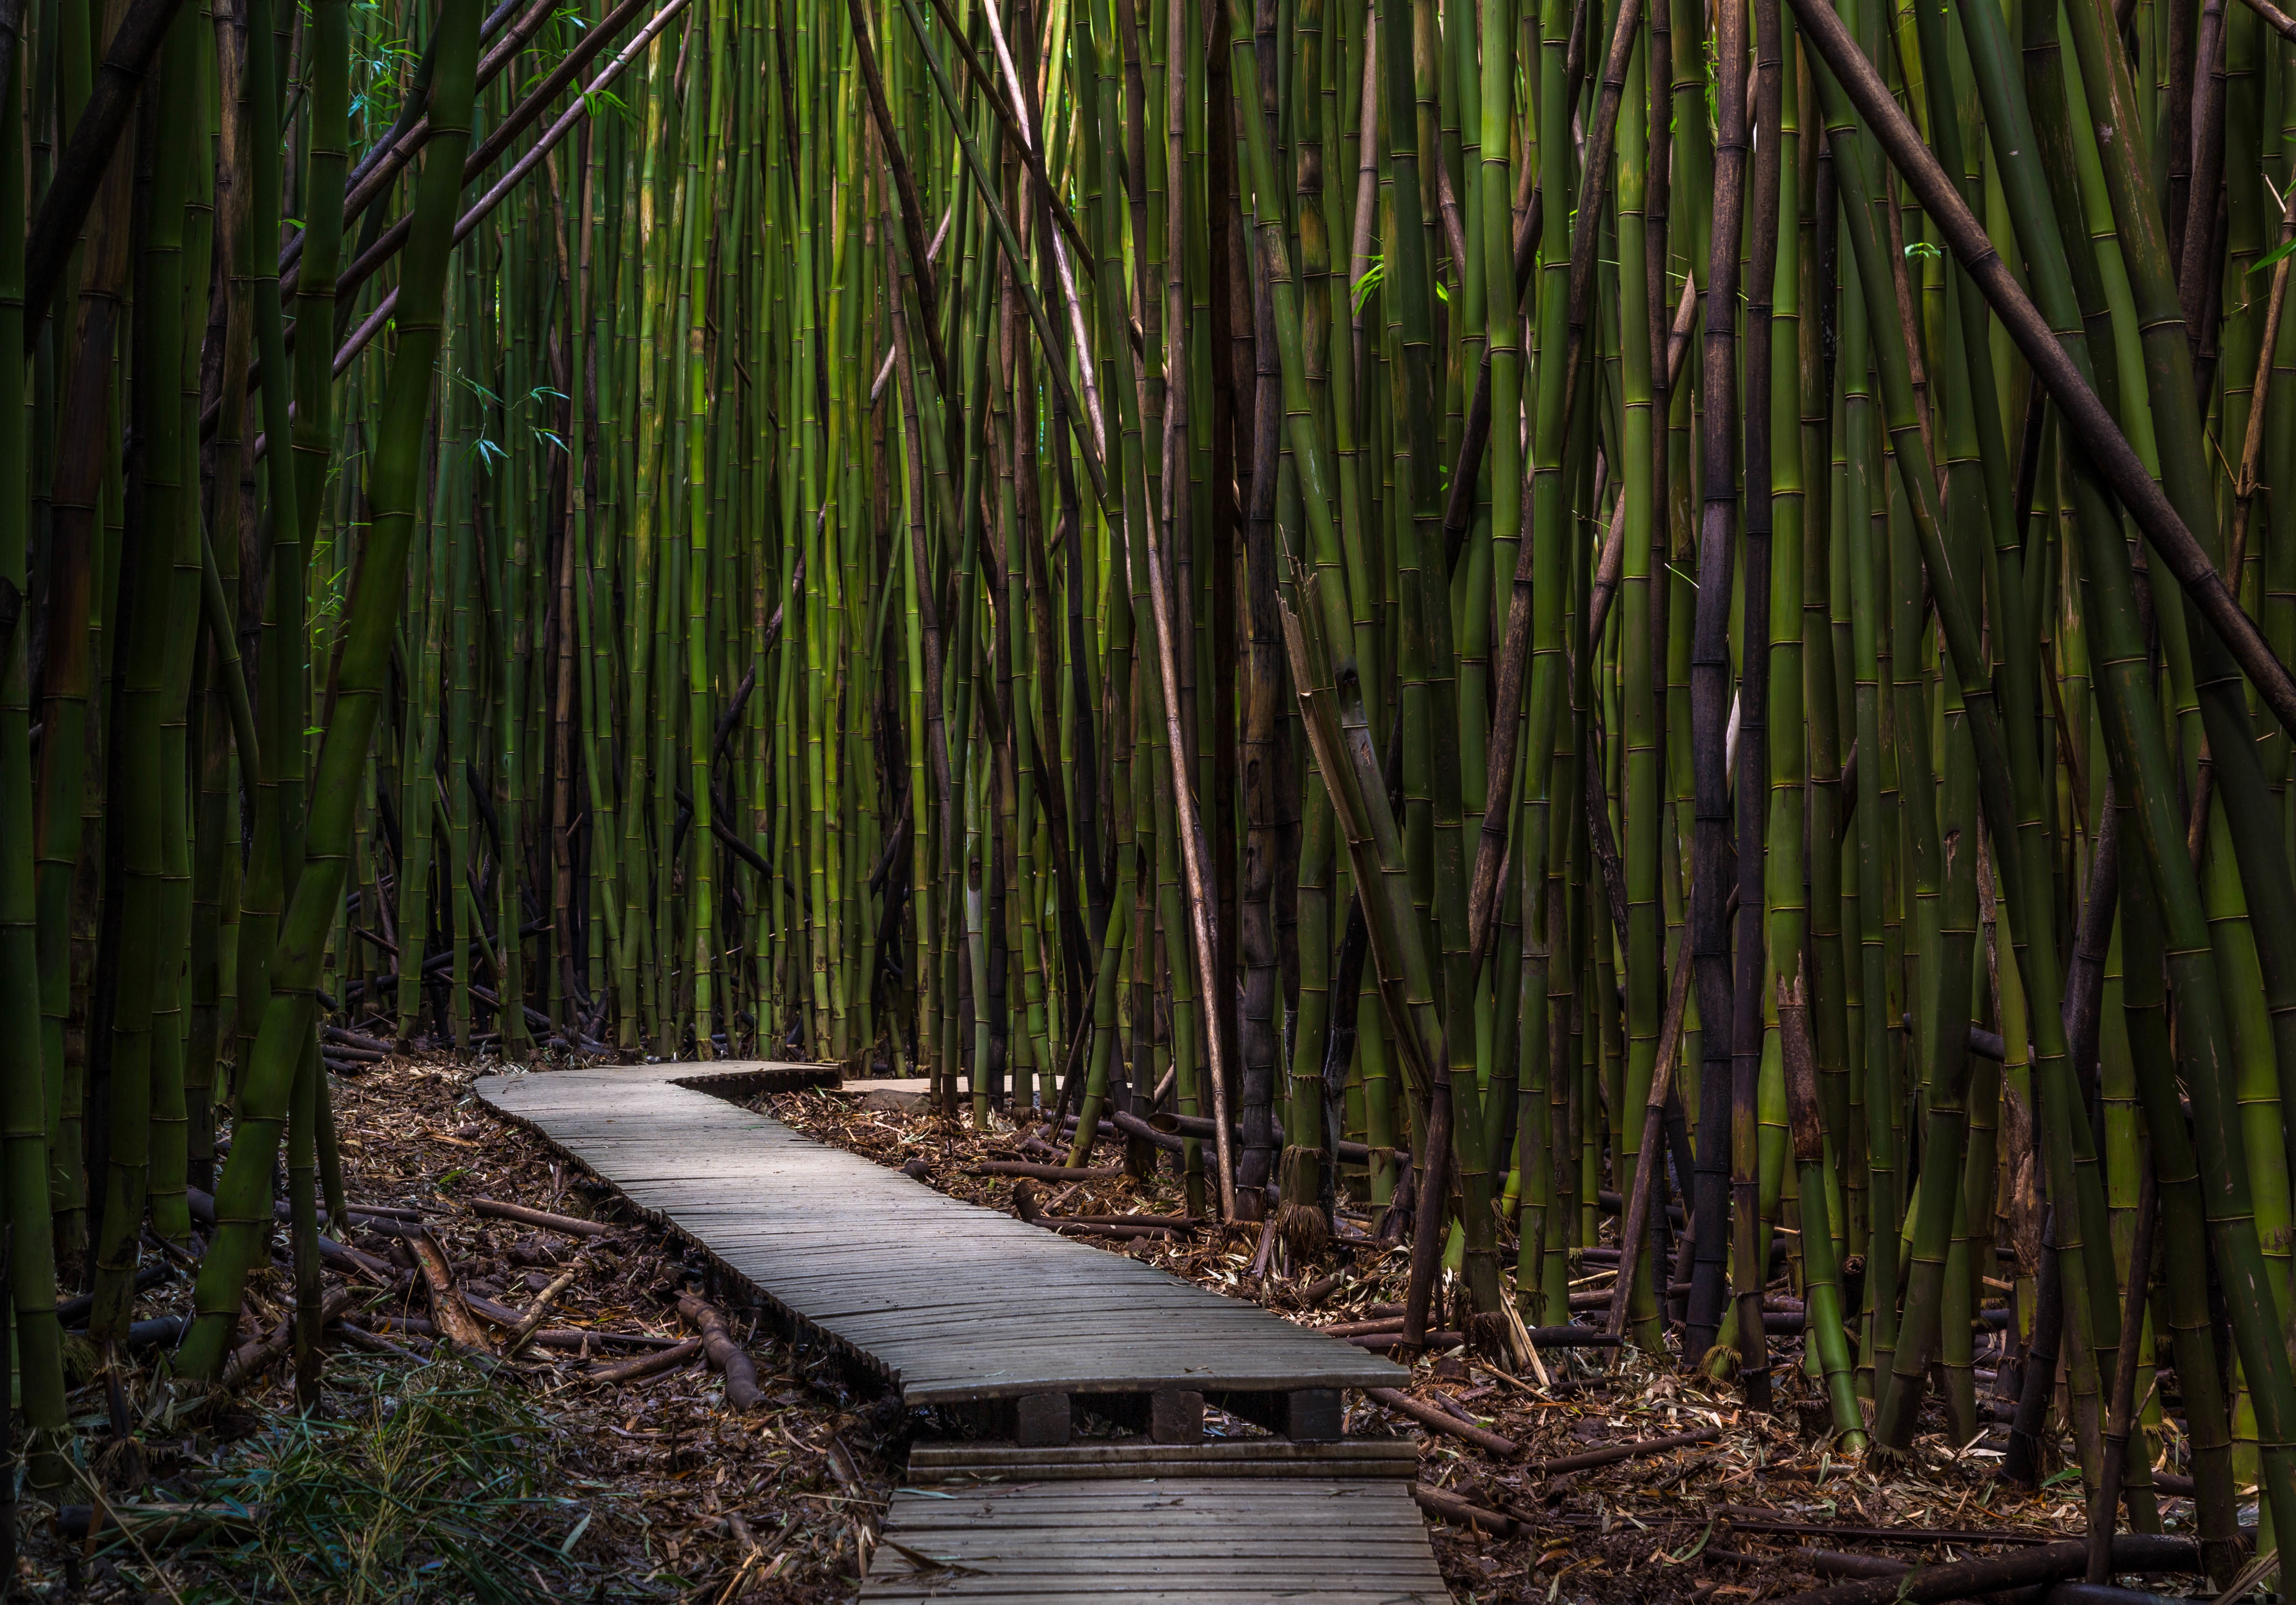
tree, nature, forest, grass, swamp, branch, plant, wood, sunlight, leaf, trunk, green, jungle, botany, rainforest, wetland, woodland, habitat, bamboo, ecosystem, natural environment, grass family, plant stem, woody plant, arecales